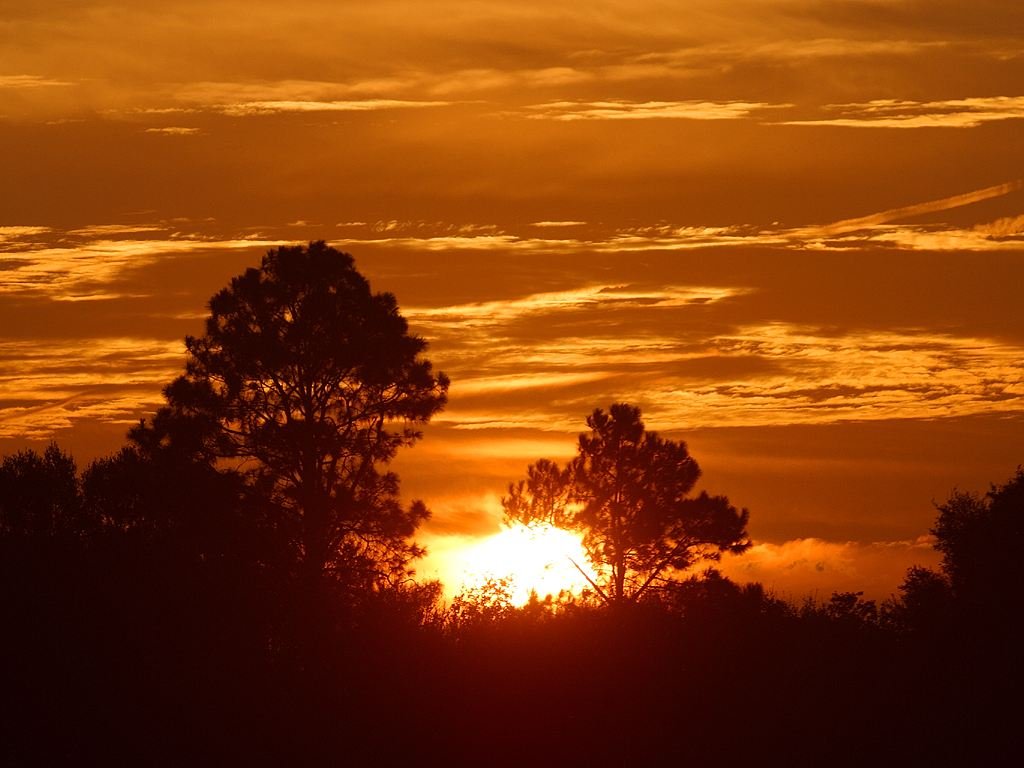
horizon, cloud, sky, sun, sunrise, sunset, sunlight, morning, dawn, atmosphere, dusk, evening, romance, romantic, trees, clouds, silhouettes, mood, afterglow, back light, atmospheric phenomenon, red sky at morning